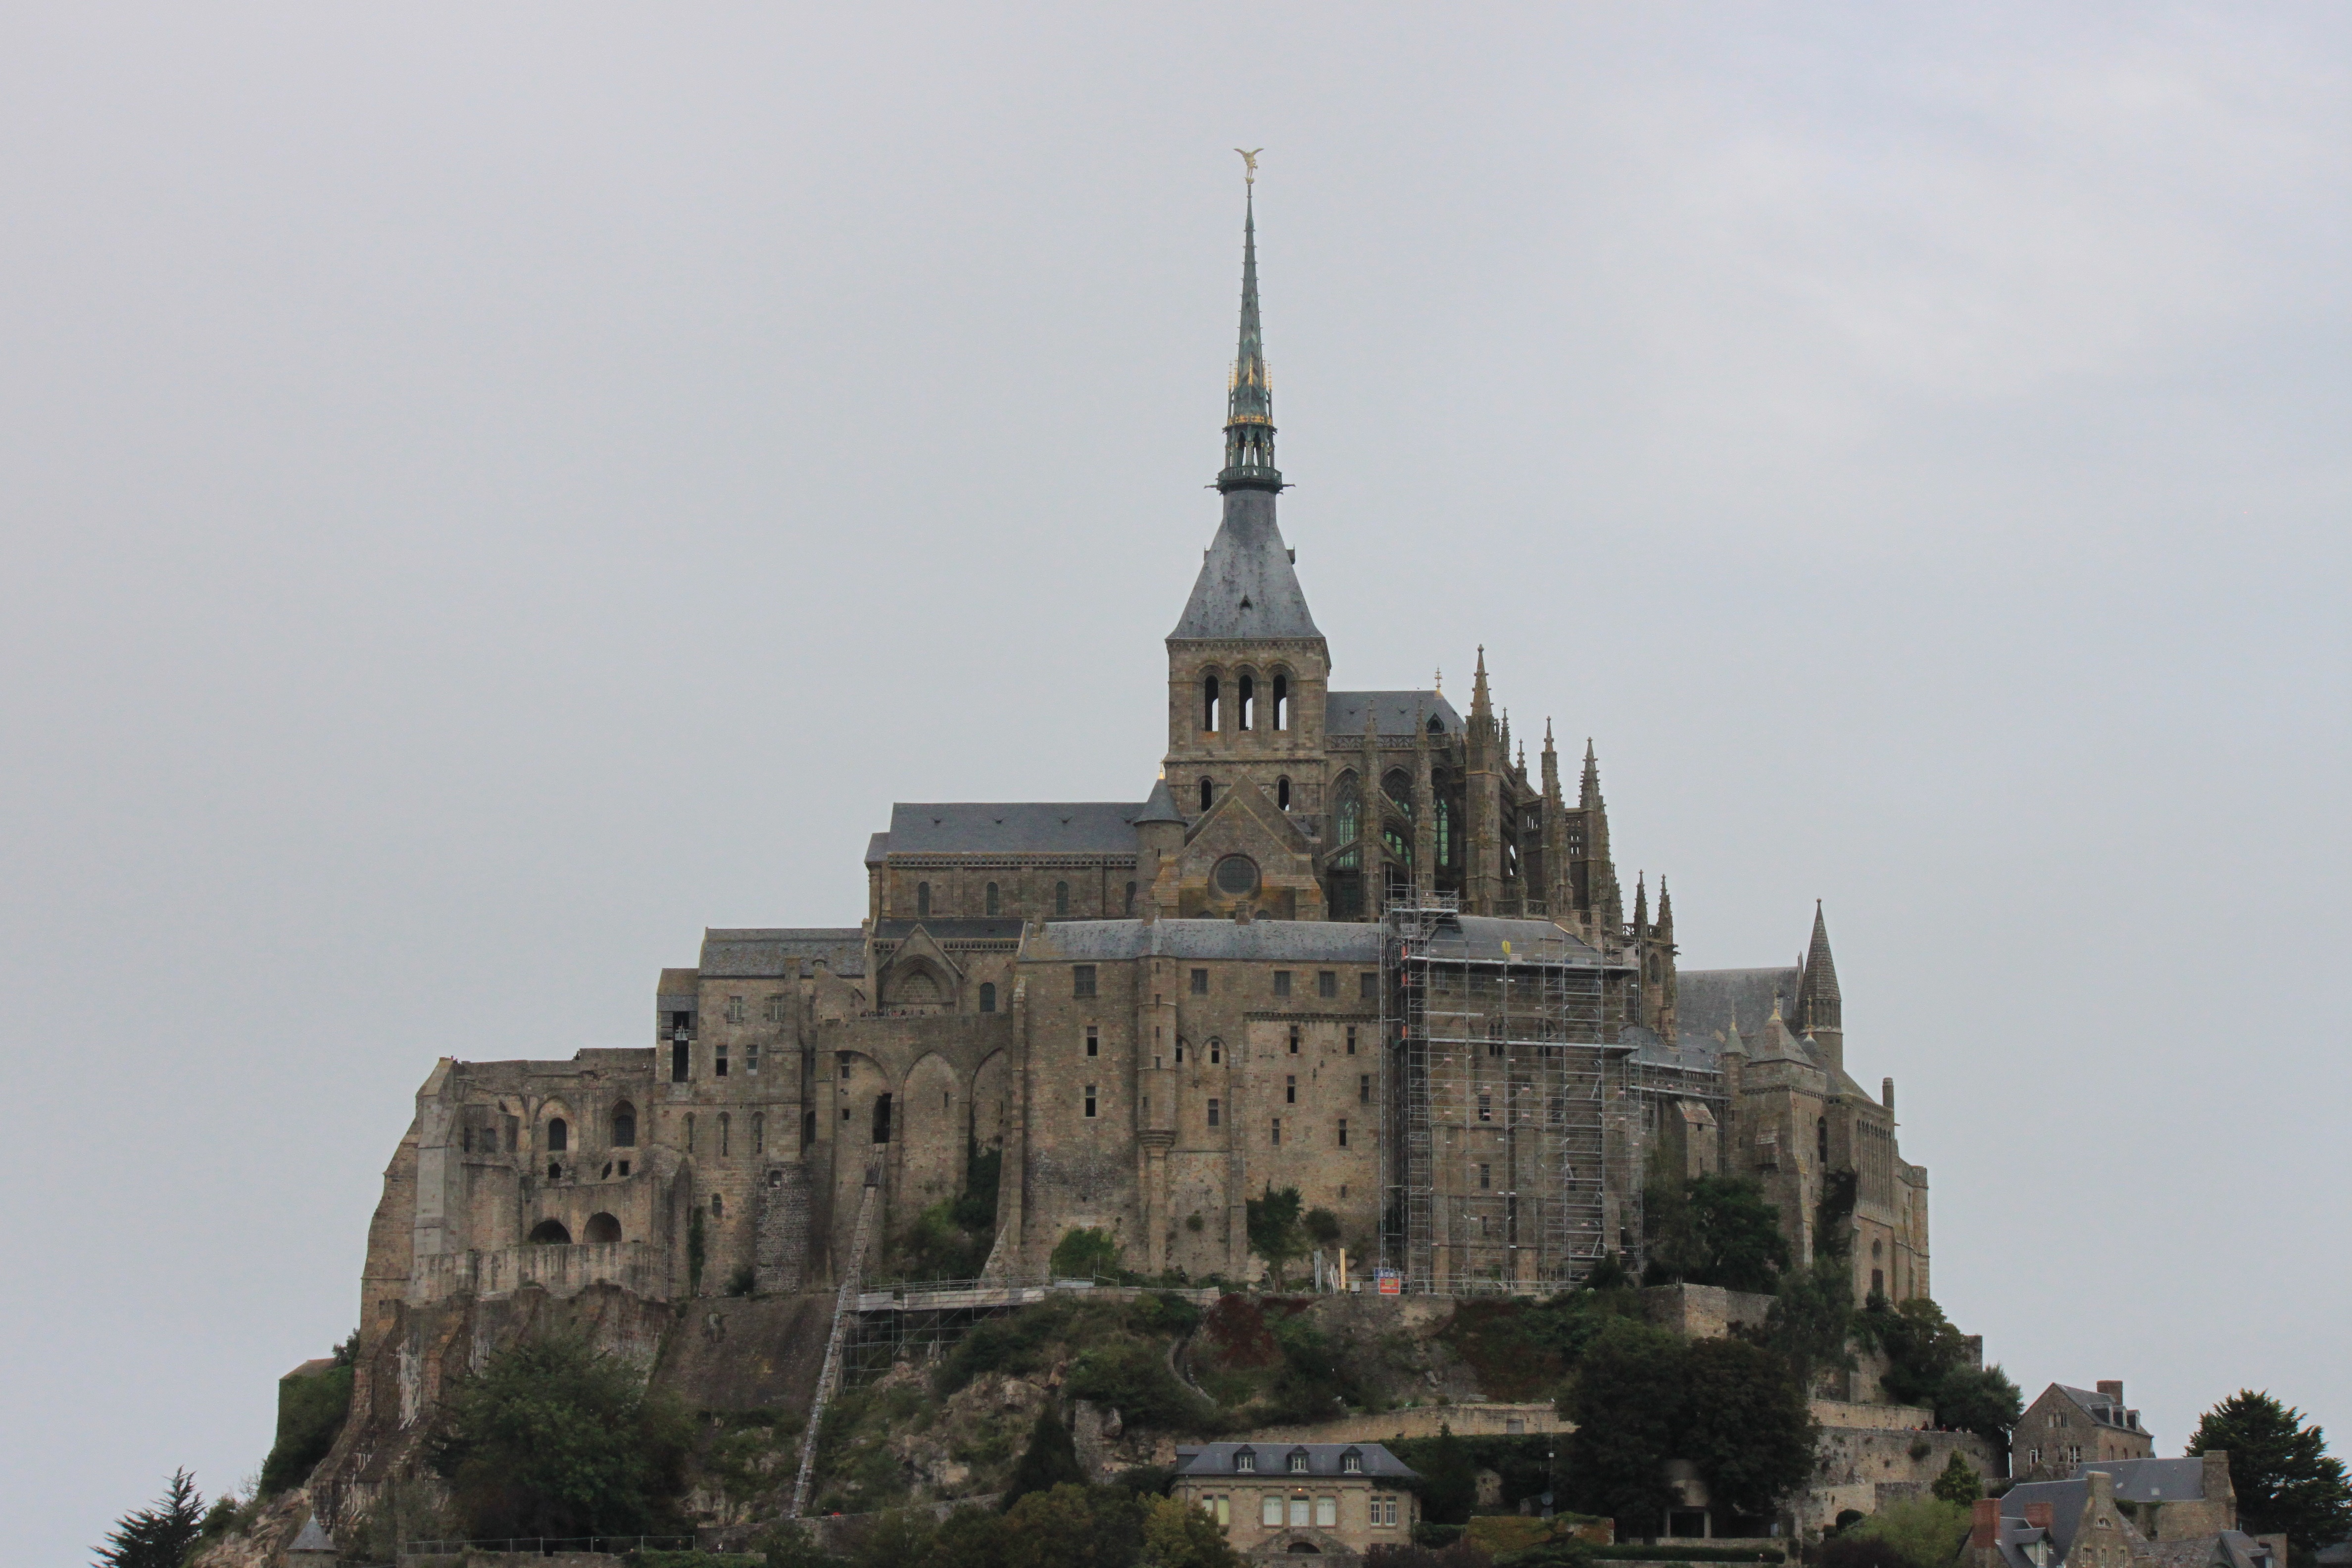
mountain, architecture, building, chateau, village, europe, tower, scenic, religion, castle, landmark, church, cathedral, historic, tourism, place of worship, temple, spire, christianity, tours, historic site